Cannel coal

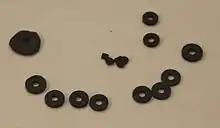
Cannel coal beads

Cannel coal has been used as jewellery since the Neolithic, with pieces appearing in Scotland (often alongside jet) dating from the centuries before 3500BC.